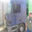
Label: truck